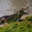
Label: crocodile